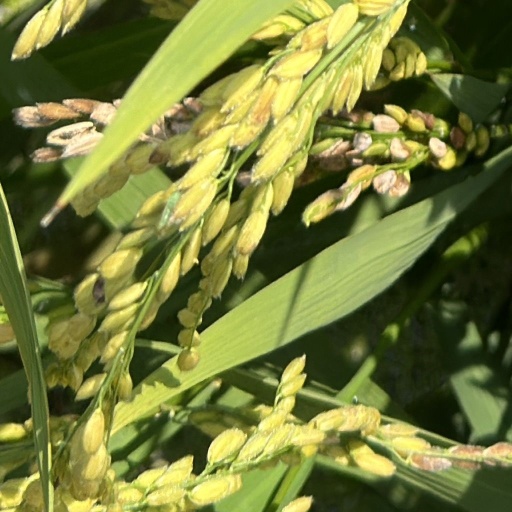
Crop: rice